Vadsø Church

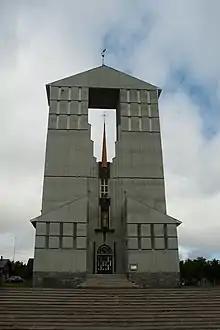
View of the church

Vadsø Church is a parish church of the Church of Norway in Vadsø Municipality in Finnmark county, Norway. It is located in the town of Vadsø. It is the main church for the Vadsø parish which is part of the Varanger prosti (deanery) in the Diocese of Nord-Hålogaland. The gray, concrete church was built in a long church style in 1958 by the architect Magnus Poulsson. The church seats about 480 people.